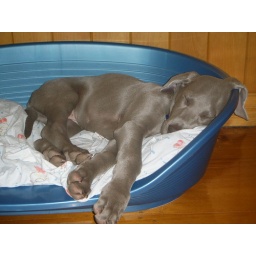
sleeping in puppy bed